Bern Minster

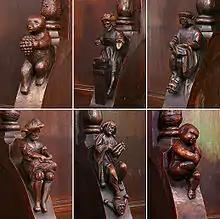
Carved figures on some of the choir stalls

The choir, in the eastern side of the cathedral between the nave and the sanctuary, houses the first Renaissance choir stalls in Switzerland. There are 21 seats on the "Evangelisten" side and 27 on the "Epistel" side. The stalls are richly carved with both animals and images of daily life.